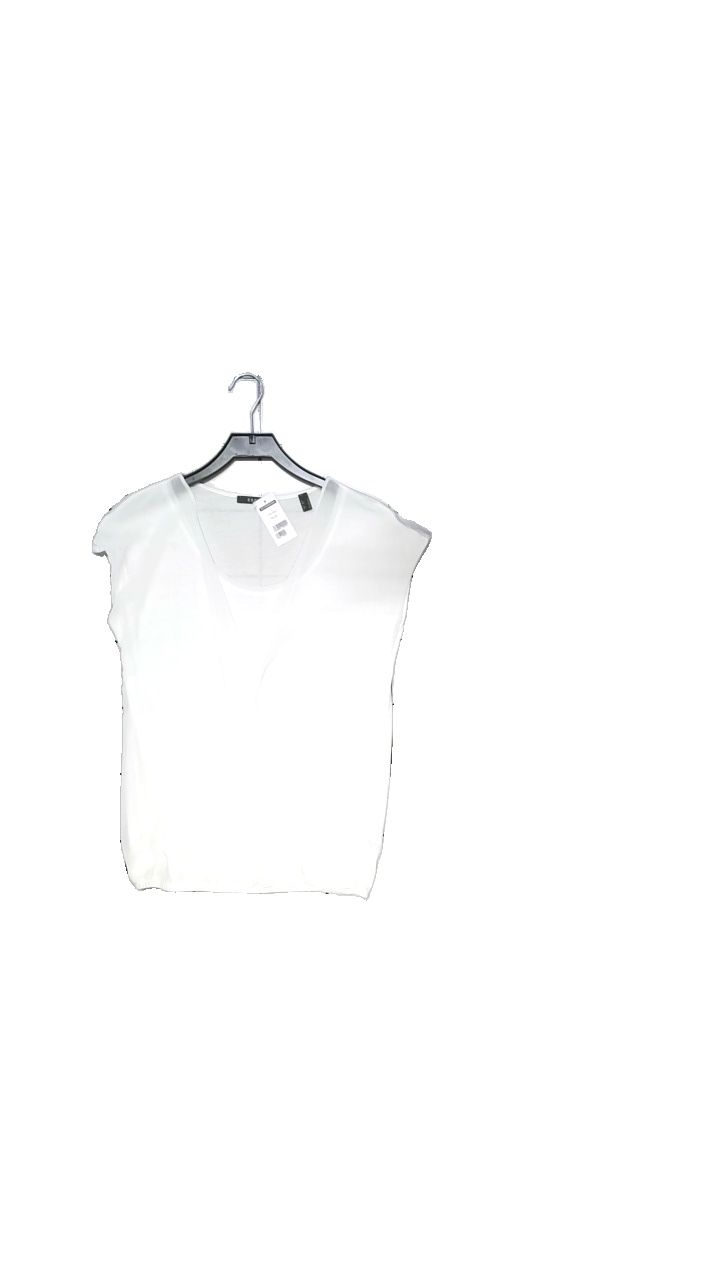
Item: Top (Ladies)
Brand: Esprit
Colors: White
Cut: Loose
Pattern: Other
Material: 50% polyester, 50% viscose
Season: Summer
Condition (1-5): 4
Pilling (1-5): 5
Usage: Reuse
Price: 50-100